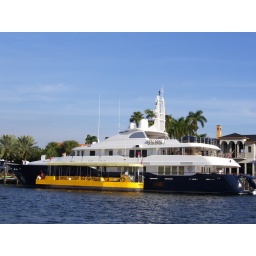
This yellow boat delivers fuel to all the mega-yachts in Ft. Lauderdale